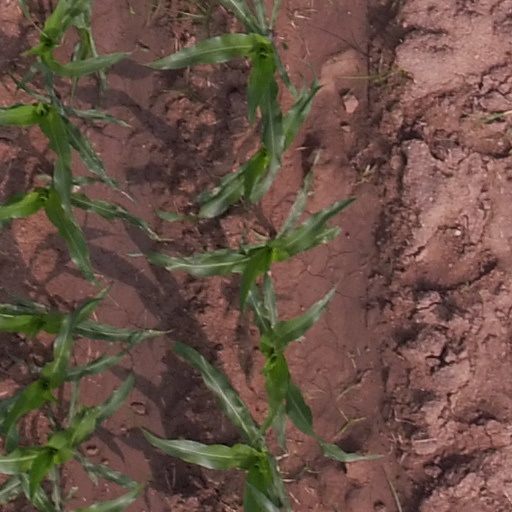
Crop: maize; corn